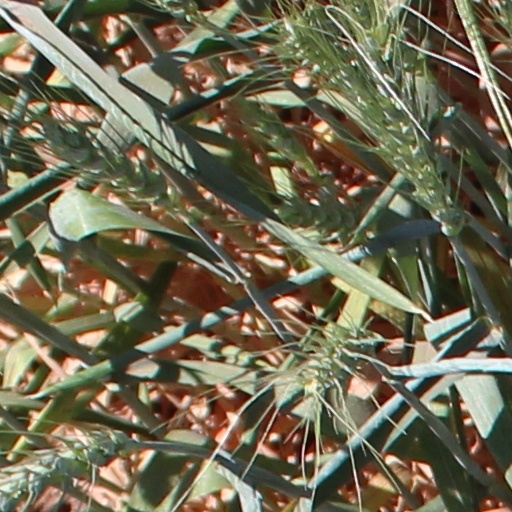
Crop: wheat